Bell's mania

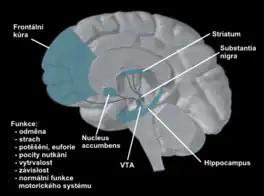
Sagittal cross-section of the brain illustrating the dopaminergic pathway.

Mania is a prominent symptom of both bipolar disorder and Bell's mania. Hence, studying bipolar patients can provide insight into the pathophysiology of this Bell's mania. PET scans of manic patients illustrate anomalous activation of the dorsal anterior cingulate, right inferior frontal cortical regions. Manic symptoms exacerbate with increasing anterior cingulate activation, which is posited to be associated with escalating dopamine transmission in the nucleus accumbens.